Mount Feathertop

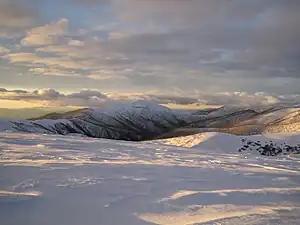
Mount Feathertop as seen from Mount Hotham

Ferdinand von Mueller achieved the first recorded ascent of Mount Feathertop. Unaware that the peak had already been named, he proposed that it might be named Mount La Trobe after Charles La Trobe who was Victoria's lieutenant-governor at the time. Members of the Bright Alpine Club made the first winter ascent in September 1889.